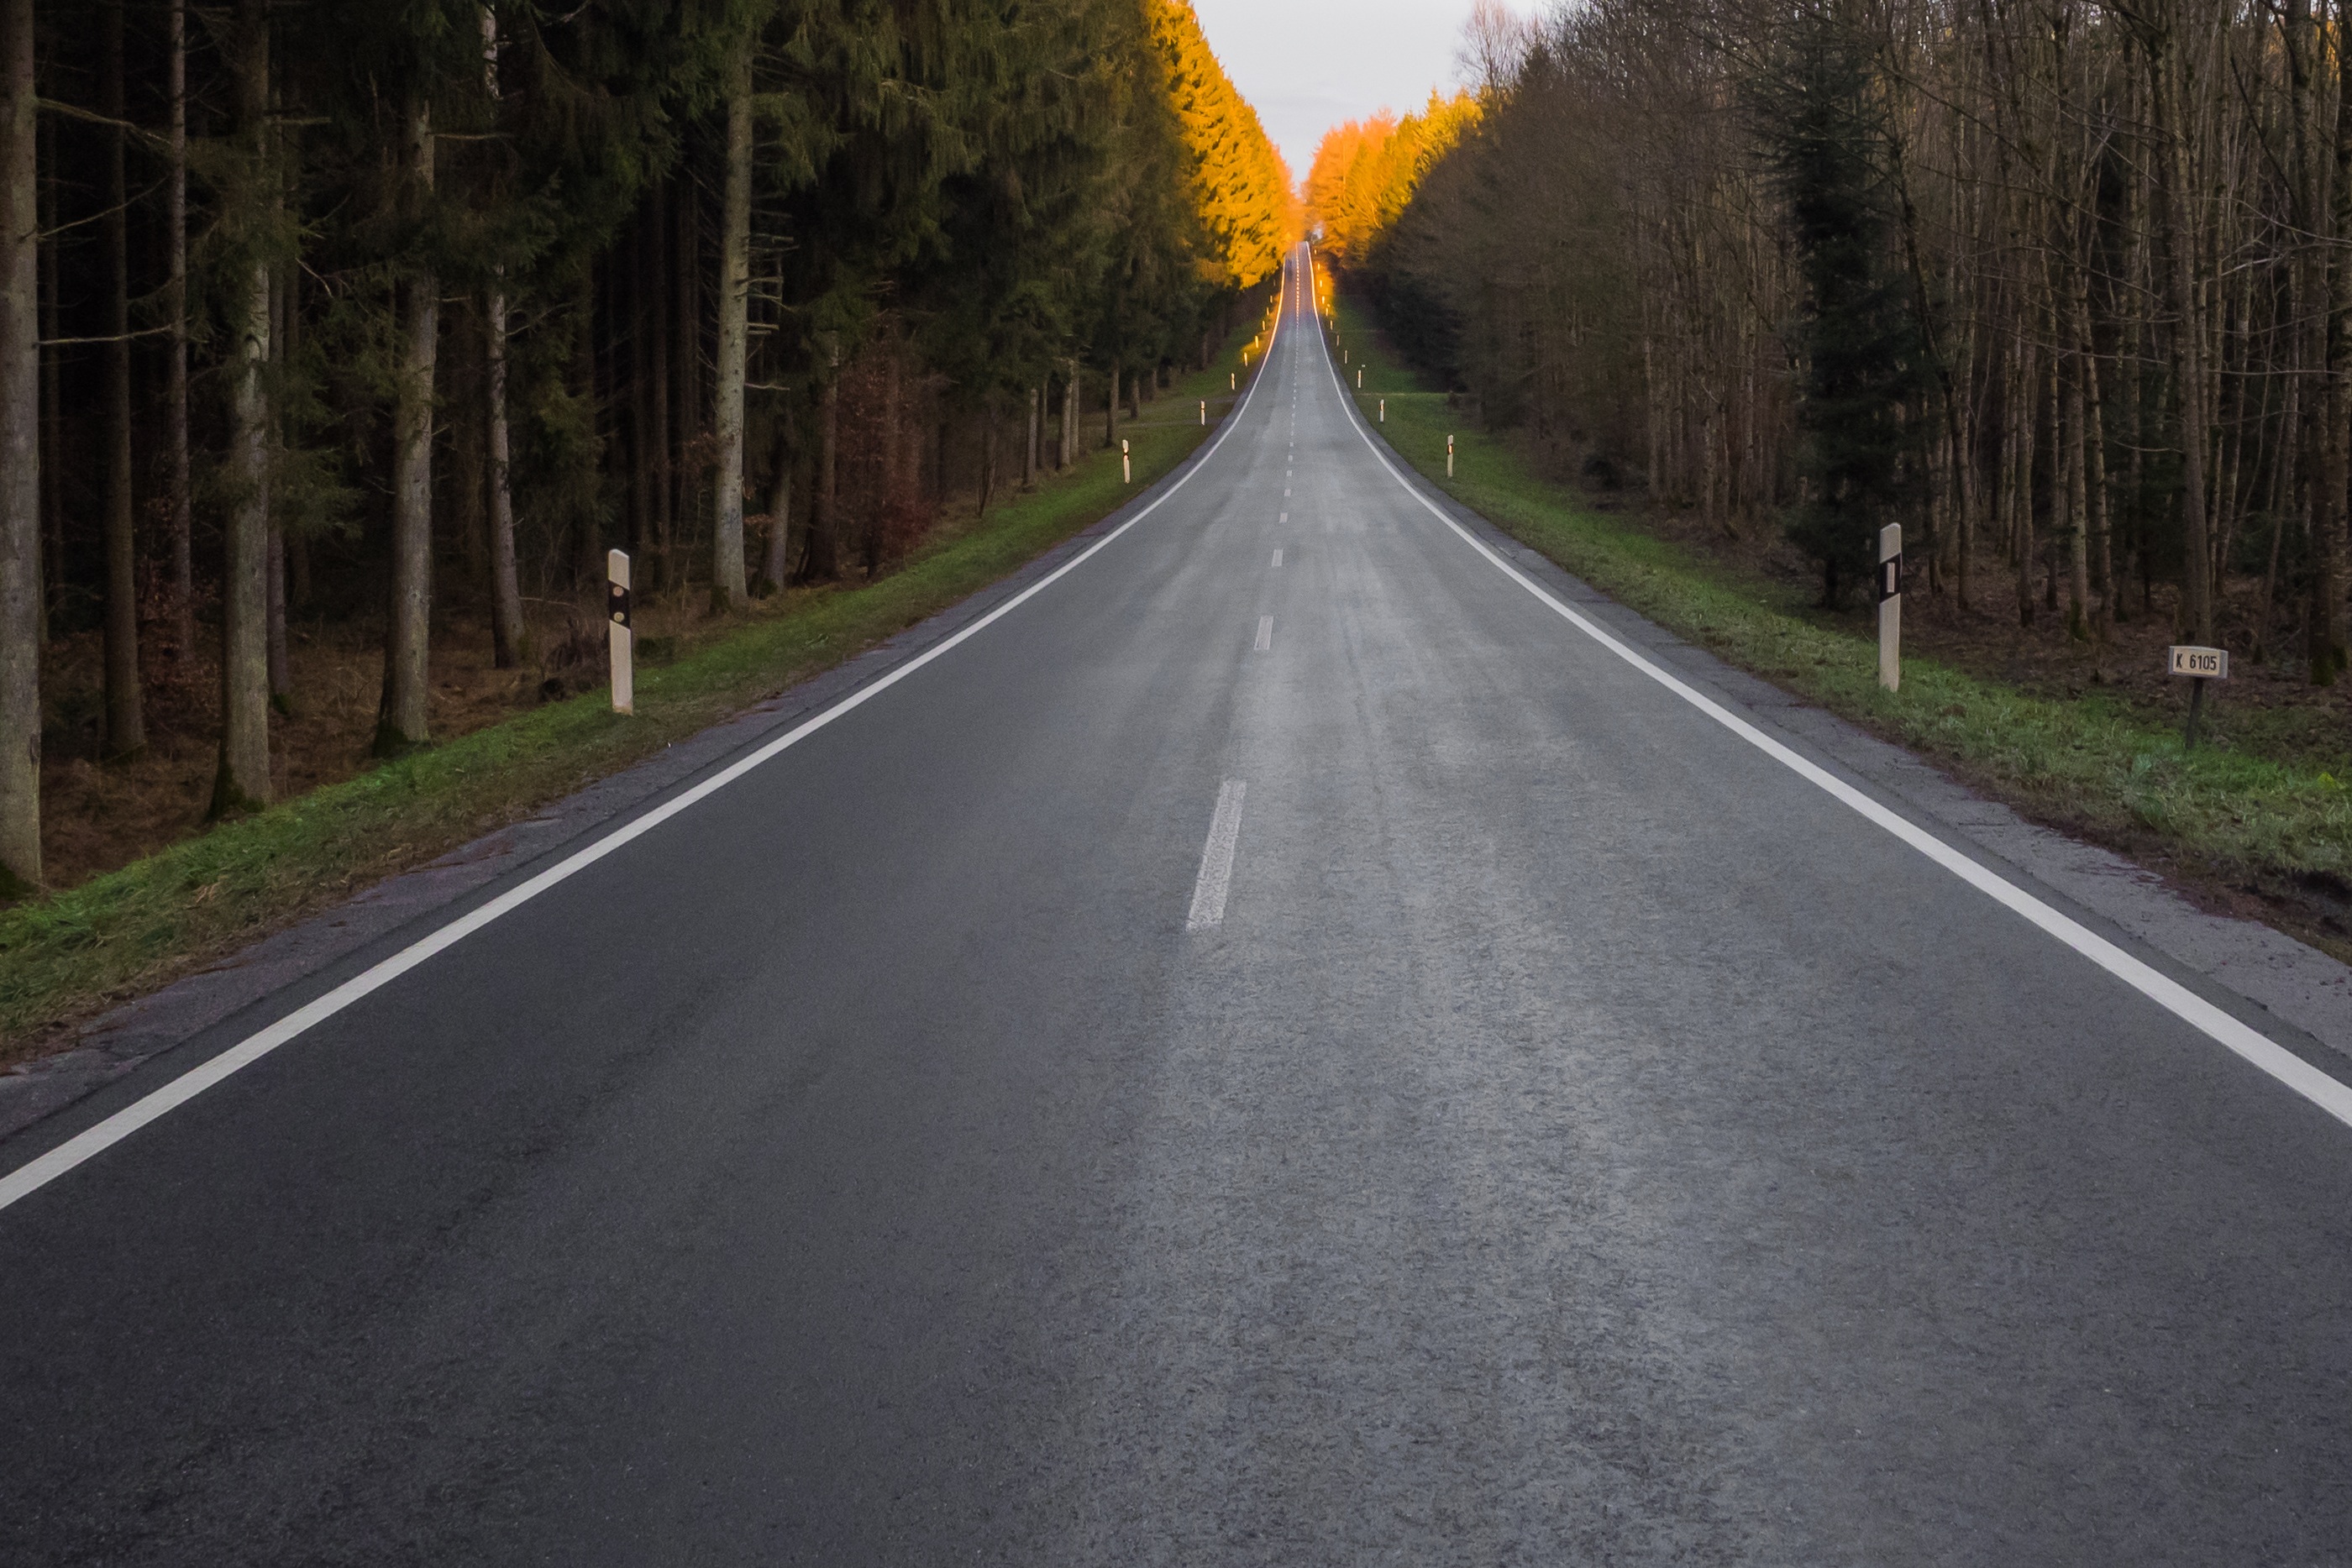
landscape, nature, forest, road, highway, valley, asphalt, travel, drive, endless, infinity, freedom, route, lane, shoulder, infrastructure, loneliness, wide, away, infinite, road markings, central reservation, road surface, nonbuilding structure, controlled access highway